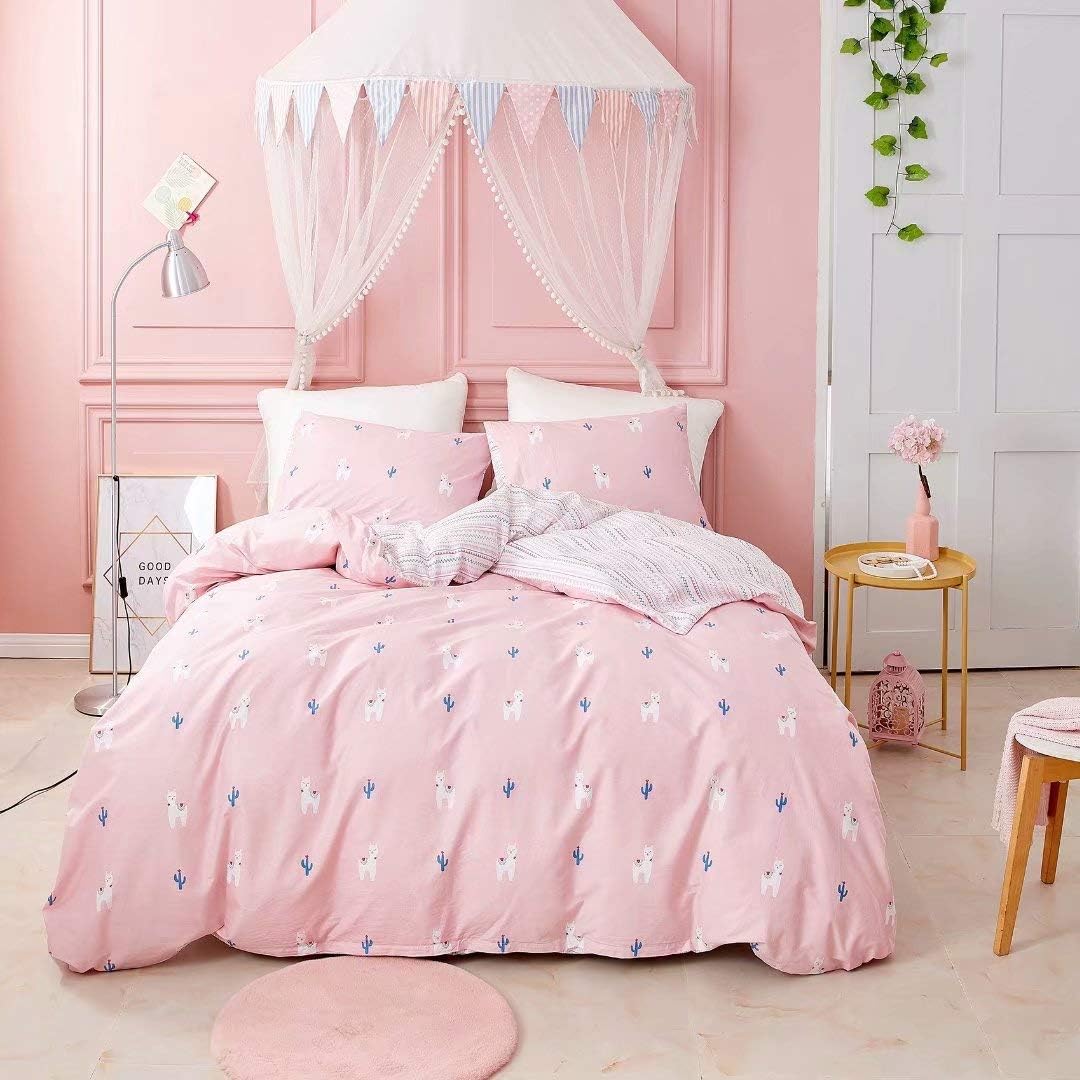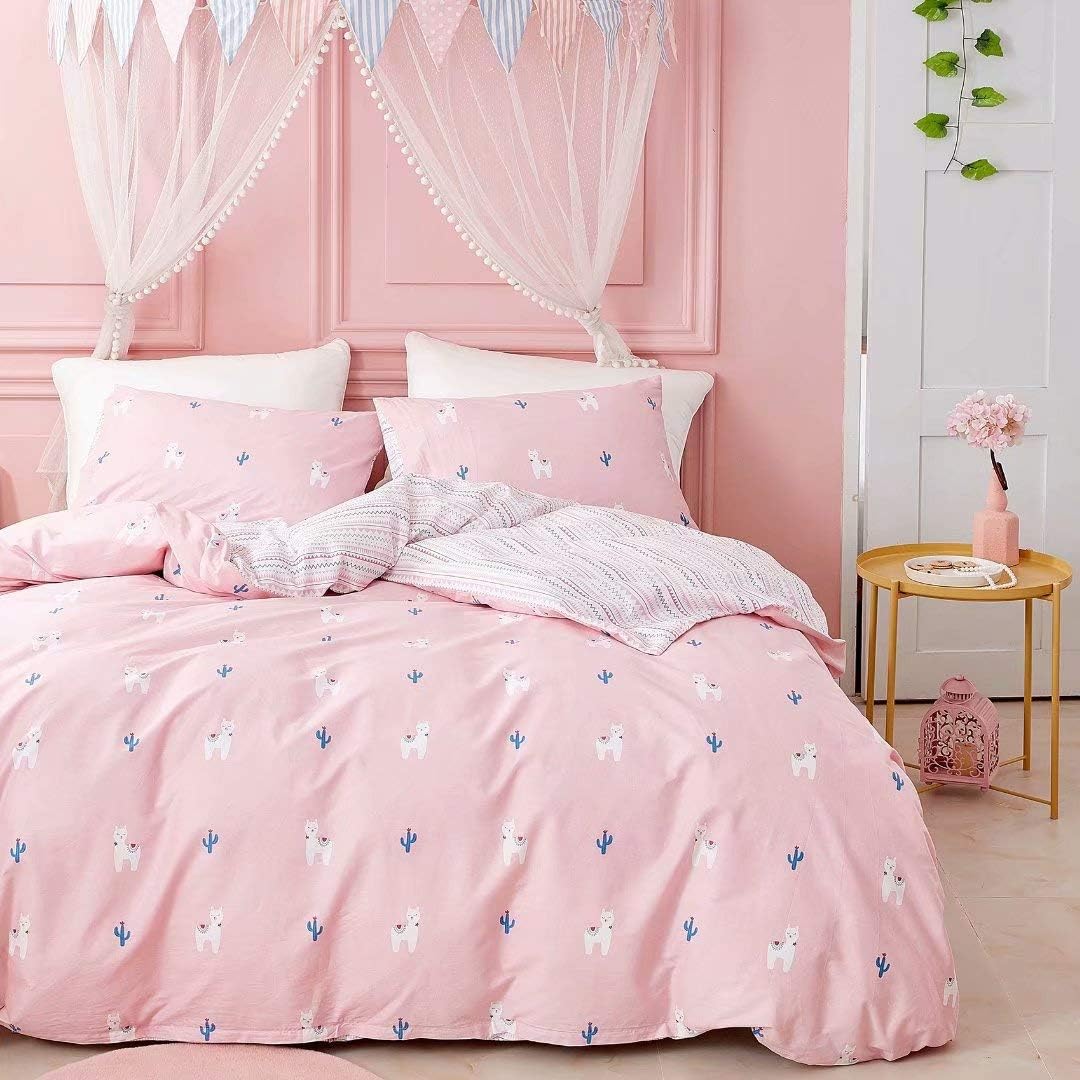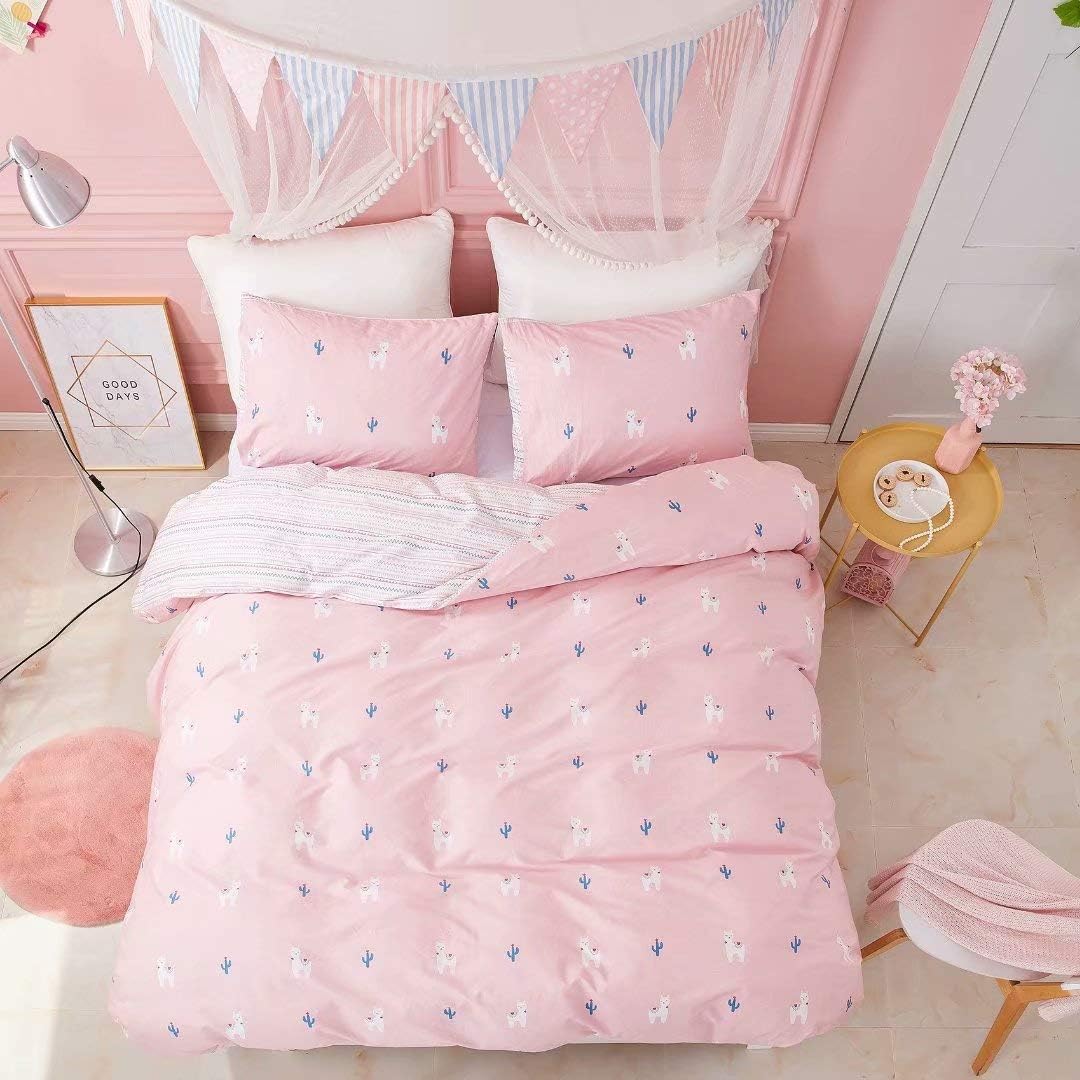
Kisdear Girls Alpaca Bedding Set Twin Pink Duvet Cover Twin Toddlers Llama Bedding Twin Set Cotton Cute Animal Cartoon Duvet Covers Child Pink Bedding Sets Twin 3 Piece
Category: Amazon Home
Luxlovery is a professional cotton bedding sets supplier with a one-stop supply chain of independent design, high standard production and considerate customer service. Abstract Modern Black Marble Duvet Cover Set Overview 100% High Quality Cotton 250 Thread Count Convenient Hidden Zipper Closure for 100% Cotton Duvet Cover Envelope Closure for 2 Pieces of Pillowcases Standard 4 Built-in Corner Ties to Keep the Insert in Place This marble duvet cover is reversible. This Marble Bed Set Includes 1 x Duvet Cover (NO fitted sheet or comforter) 2 x Pillow cases (NO filling) Size Information Full/Queen size: 1 Duvet cover: 90" x 90" 2 Pillow cases: 20" x 26" Washing Instruction This marble bedding queen set is machine washable, please separately wash the marble duvet cover and standard pillowcases in cold with gentle cycle, and then tumble dry them at low heat before firstly using this impressions duvet cover, do not bleach. After many revisions, we finally designed this black and white abstract duvet. We sincerely hope that someone who are looking for mid century modern duvet cover could like this impressions duvet cover.
Features: 【Full/Queen Size & 3 PCS】 Full/Queen: 90" x 90" 100% Cotton Duvet Cover, 20" x 26" Standard Pillowcases. This 100% Cotton Duvet Cover Set contains 1 Duvet Cover + 2 Pillowcases. (NO COMFORTER or Pillows Included) | 【Delicate Details】 The marble duvet cover feature invisible ZIPPER closure and has convenient 4 corner ties to hold your duvet, the standard pillow shams design with envelope closure. This modern marble duvet cover queen has 2 sides, they are reversible. | 【Design & Target】 The finished marble bed set will not cause any harm to your skin since we chose the superior cotton material, and the most advanced printing and dyeing process can effectively prevent fading. So this is a very warm and practical birthday/holiday gift for your loved ones(suitable for boys, men, women, girls, kids, children, teens and toddlers). | 【Care Instructions】 Our marble bed set are machine washable, please separately wash the marble duvet cover queen and soft pillowcase covers in cold with gentle cycle, and then tumble dry them at low heat before firstly using the marble print bedding set, do not bleach. | 【Service】 We offer you 30-day return and replacement service, 7x24-hour customer service, if you have any question about our marble bedding queen set, please email us freely.